Pallagrello bianco

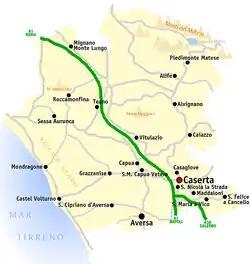
While Pallagrello bianco is thought to have originated somewhere between the communes of Piedimonte Matese and Alife in the north eastern reaches of the province of Caserta, today plantings of the grapes are more likely to be found further south in the province around communes like Caiazzo.

Today Pallagrello bianco is grown almost exclusively in the Campania region, particularly in the province of Caserta where it has a long historical association with. While plantings of the grape have only recent been revived, some hectares of Pallagrello bianco can be found in a few communes along the Volturno river, Caiazzo, Castel Campagnano and Castel di Sasso.